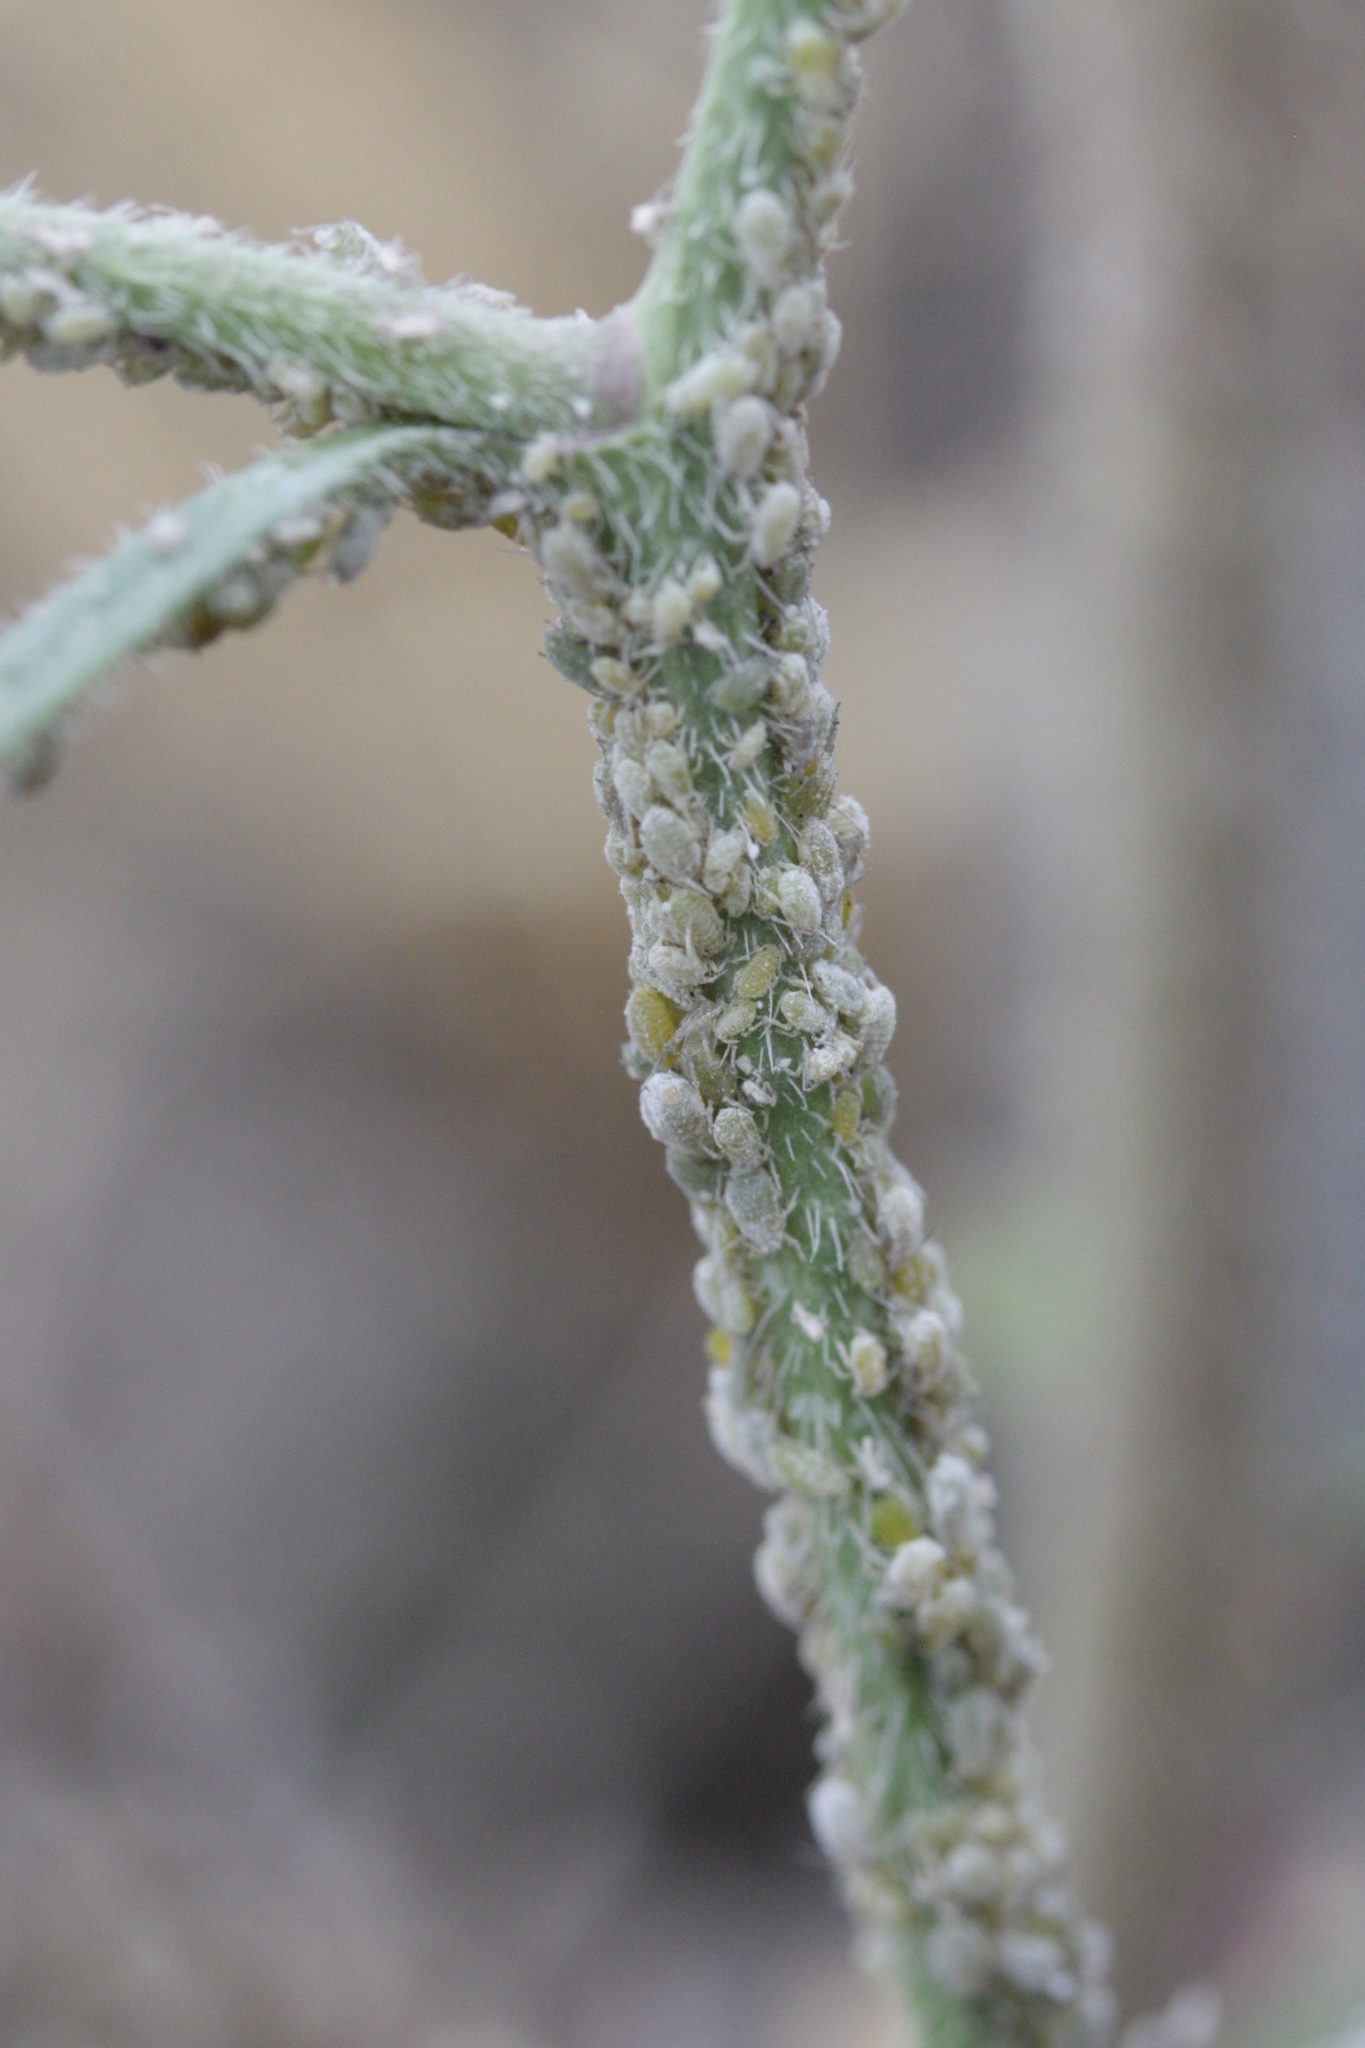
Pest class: cabbage_aphid